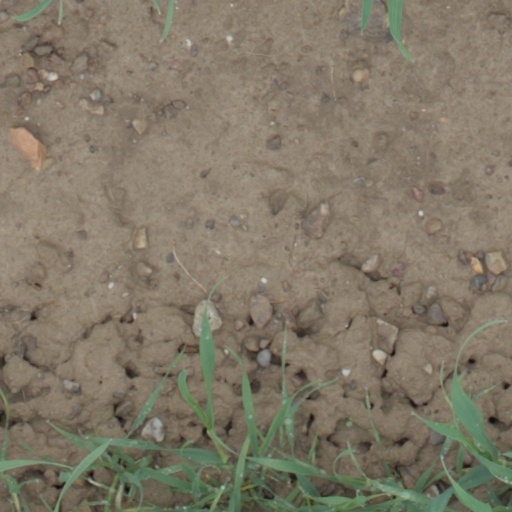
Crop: wheat